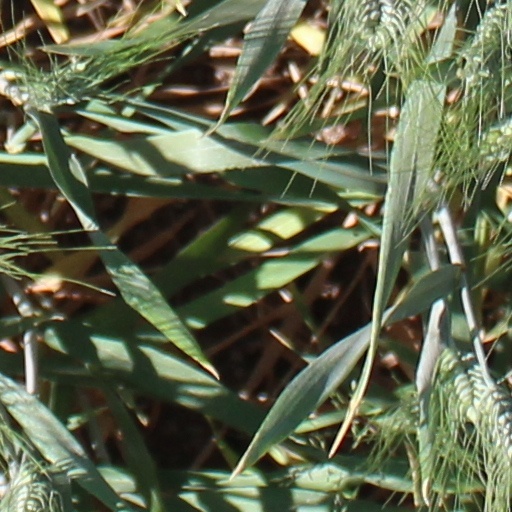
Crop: wheat